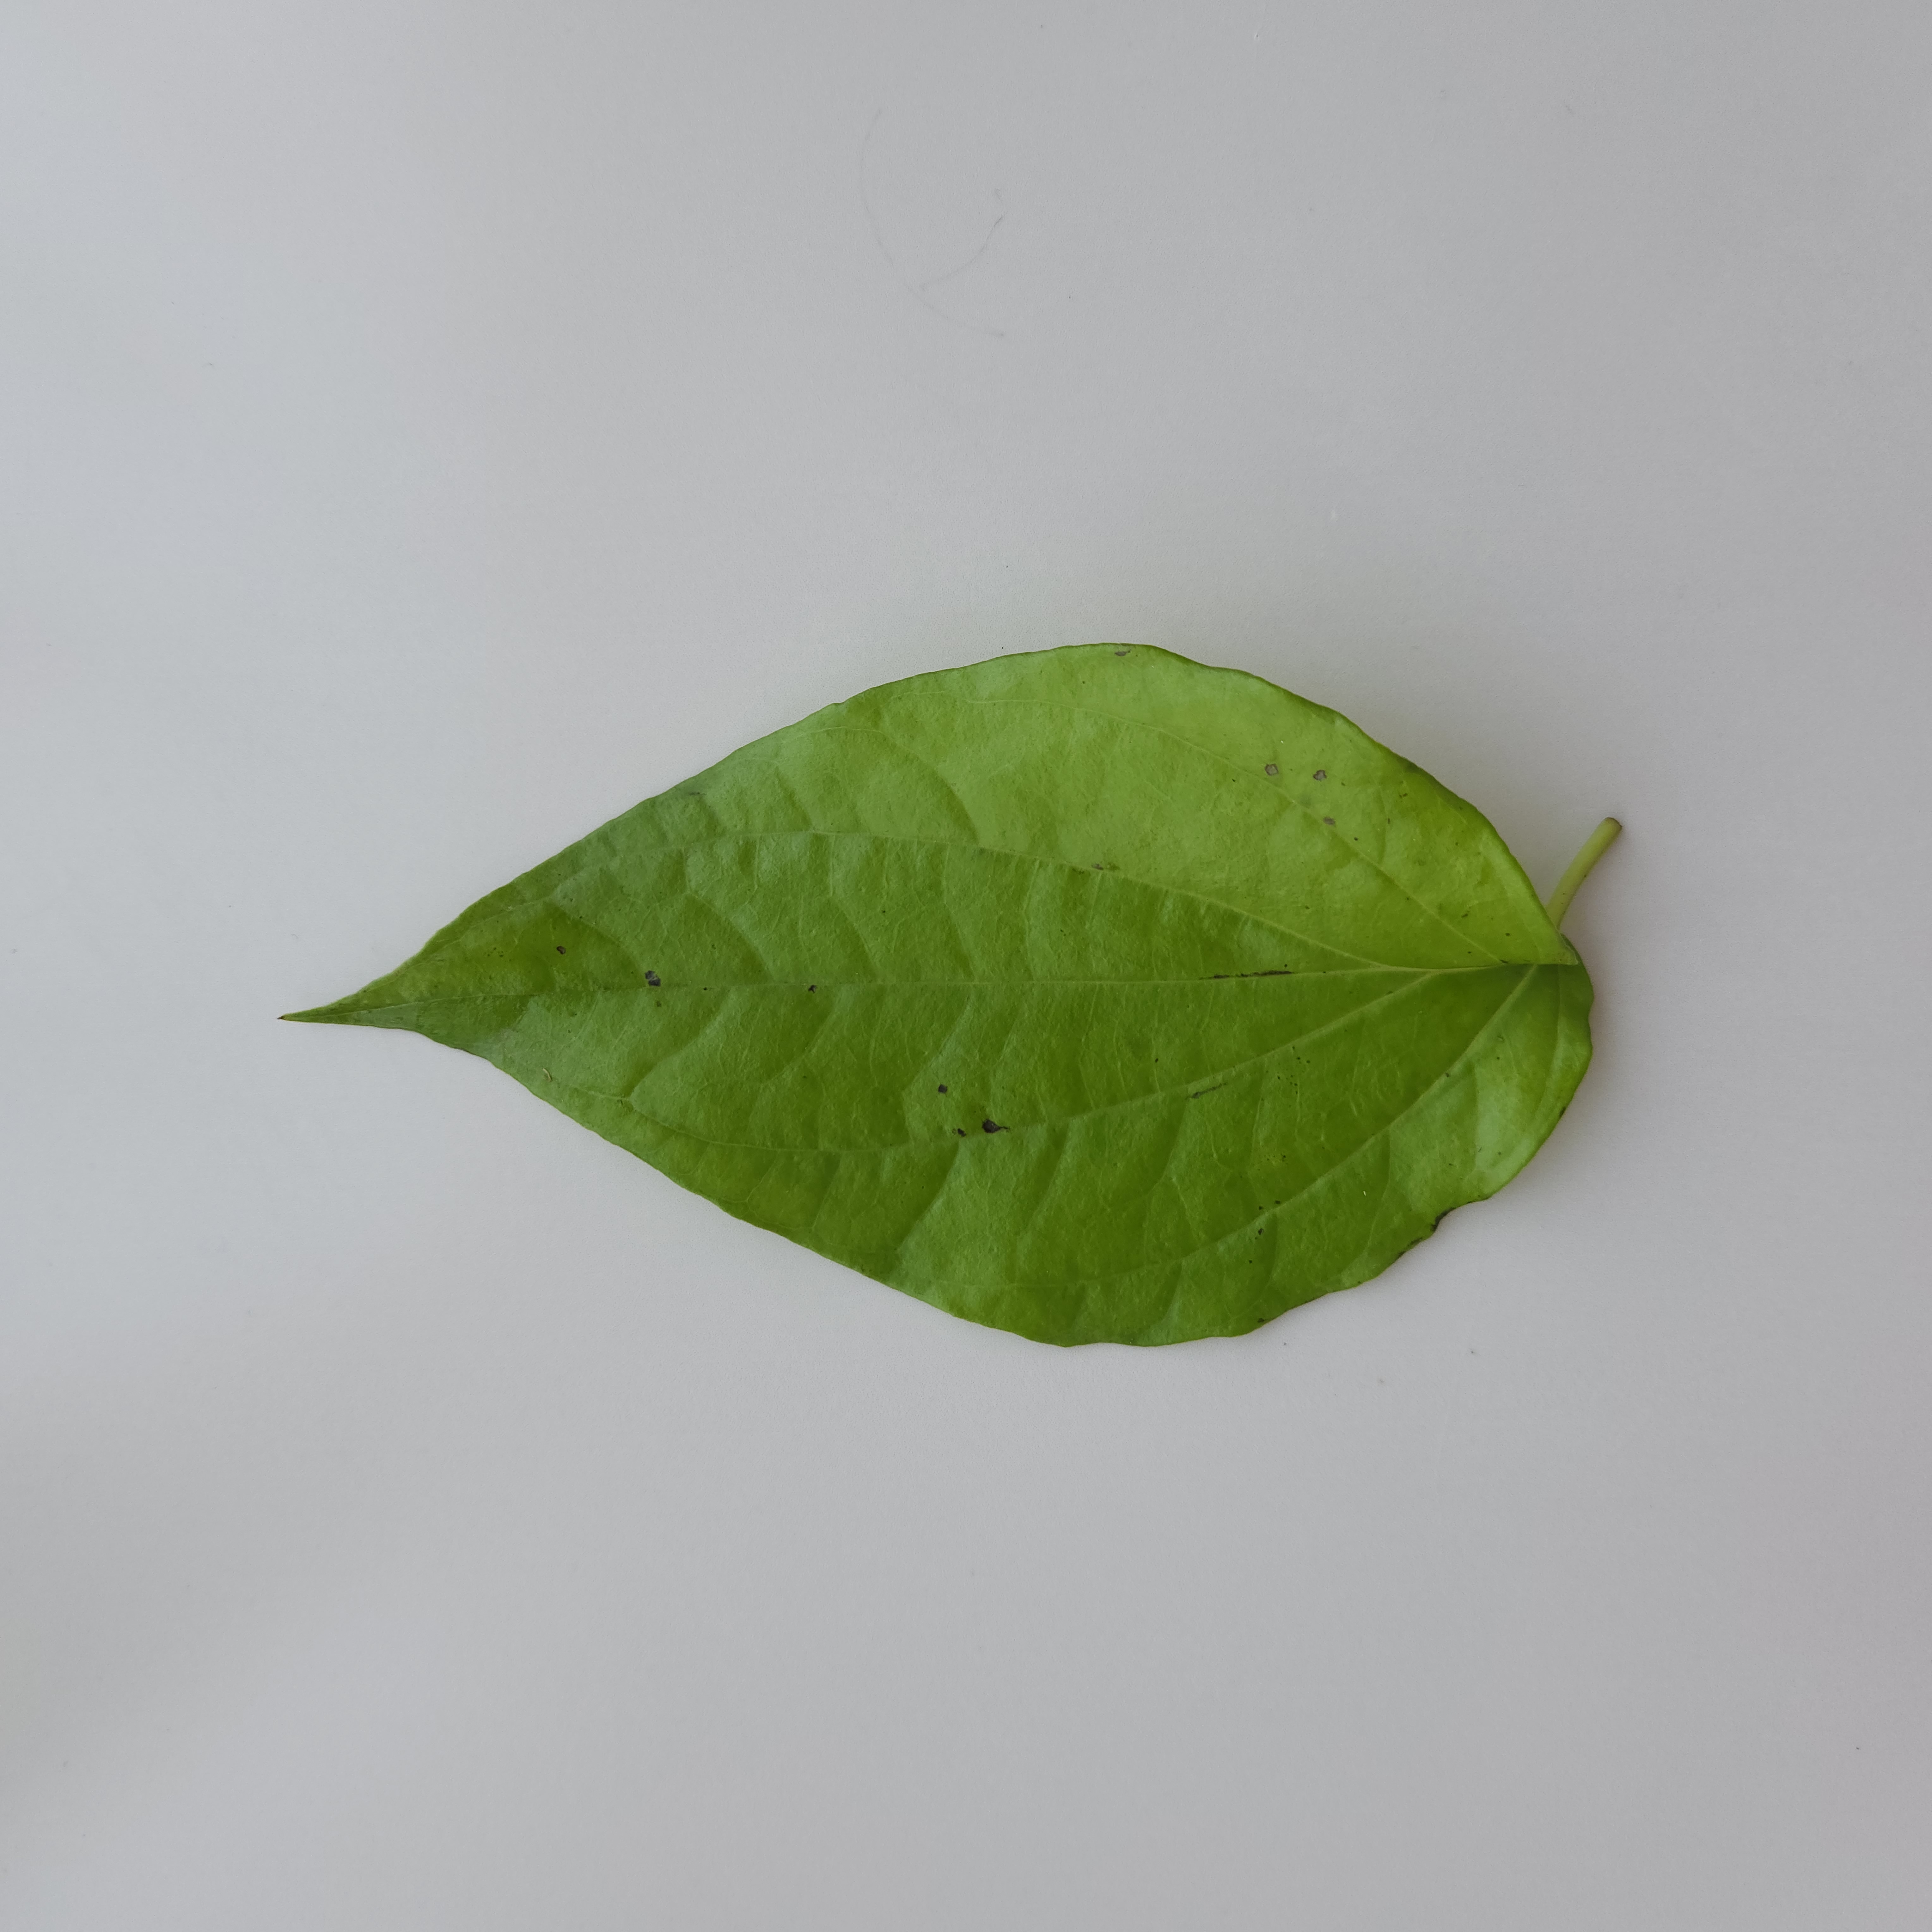
Label: Healthy